Adana Demirspor

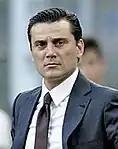
Vincenzo Montella led the grade in football

After poor results at the first five week of the 2012-13 season, ADS' seventh spell of the Second Tier, Adana Demirspor hired Mustafa Uğur as the new coach. The following game was against Adanaspor, ADS won the derby 4–2, bringing the score to 4-0 just in 39 minutes. Good results continued after and ADS had gained qualification to the play-off round at the first season of this spell. ADS lost to Manisaspor at the semi-final and missed promotion. 2013-14 season of ADS did not go well, as the club changed three coaches and finished the season at 13th spot. At the end of the season, Selahattin Aydoğdu was elected the president and ADS formed a brand new team with many loaned young players. Ünal Karaman was hired as the new coach. ADS had a good 2014-15 season and competed for the two spots for direct promotion until the 29th week. Poor results afterwards, took ADS to the play-off rounds for promotion. ADS lost to Antalyaspor at the semi-finals. Adana Demirspor had a good start to the 2015-16 season with coach Osman Özköylü. ADS finished the season fourth with up and down performance and twice coach change. At the play-off round with coach Yılmaz Vural, ADS knocked out Elazığspor at the semi-finals. At the final, ADS met Alanyaspor in Konya and missed promotion after penalty shoot-outs. ADS had a low performance at the following 2016-17 season, could only go up the 9th spot throughout the season and barely relieved from relegation by finishing at 14th spot. During this season, the club was heavily in debt due to corruption, got a (-3) point fine and banned from transferring new players for the first time in the history. After two years' of Sedat Sözlü's presidency, Mehmet Gökoğlu was elected the president at the end of the season. ADS started the new 2017-18 season with an average performance, though found themselves at the relegation zone after the mid-season and gained momentum towards the end and finished the season at 13th spot. ADS faced eviction from the main training ground in Yüreğir as it was built on a state land. Then Adana MP Jülide Sarıeroğlu took responsibility with ongoing problems, solved the eviction issue as ADS signed a long-term lease agreement with Milli Emlak (National Property Foundation). She also convinced the business giant Murat Sancak to become the new president of the club for better management and to recover from bans, fines and liens.